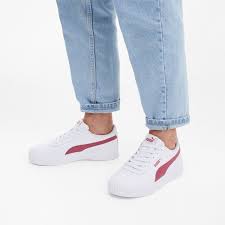
Label: Sneaker